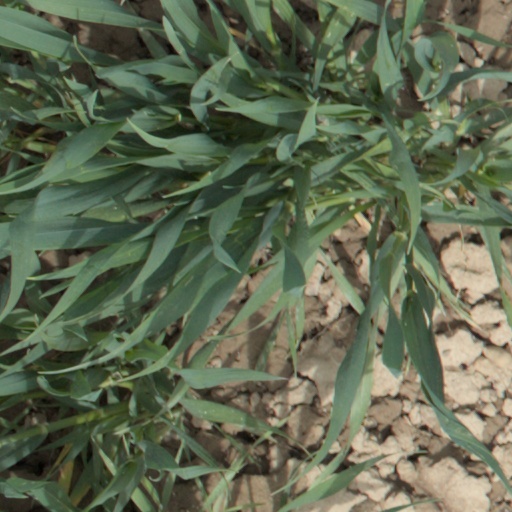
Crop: wheat